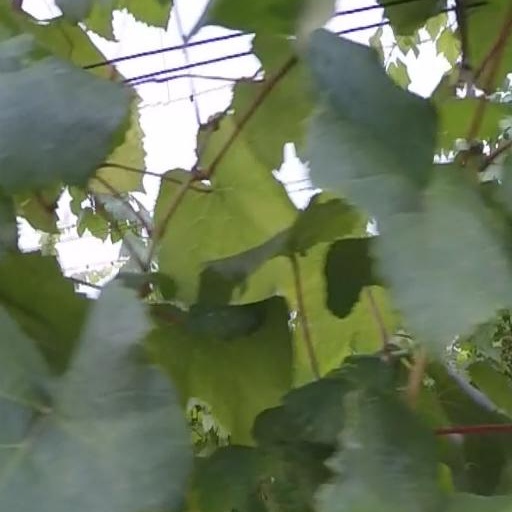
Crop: grape